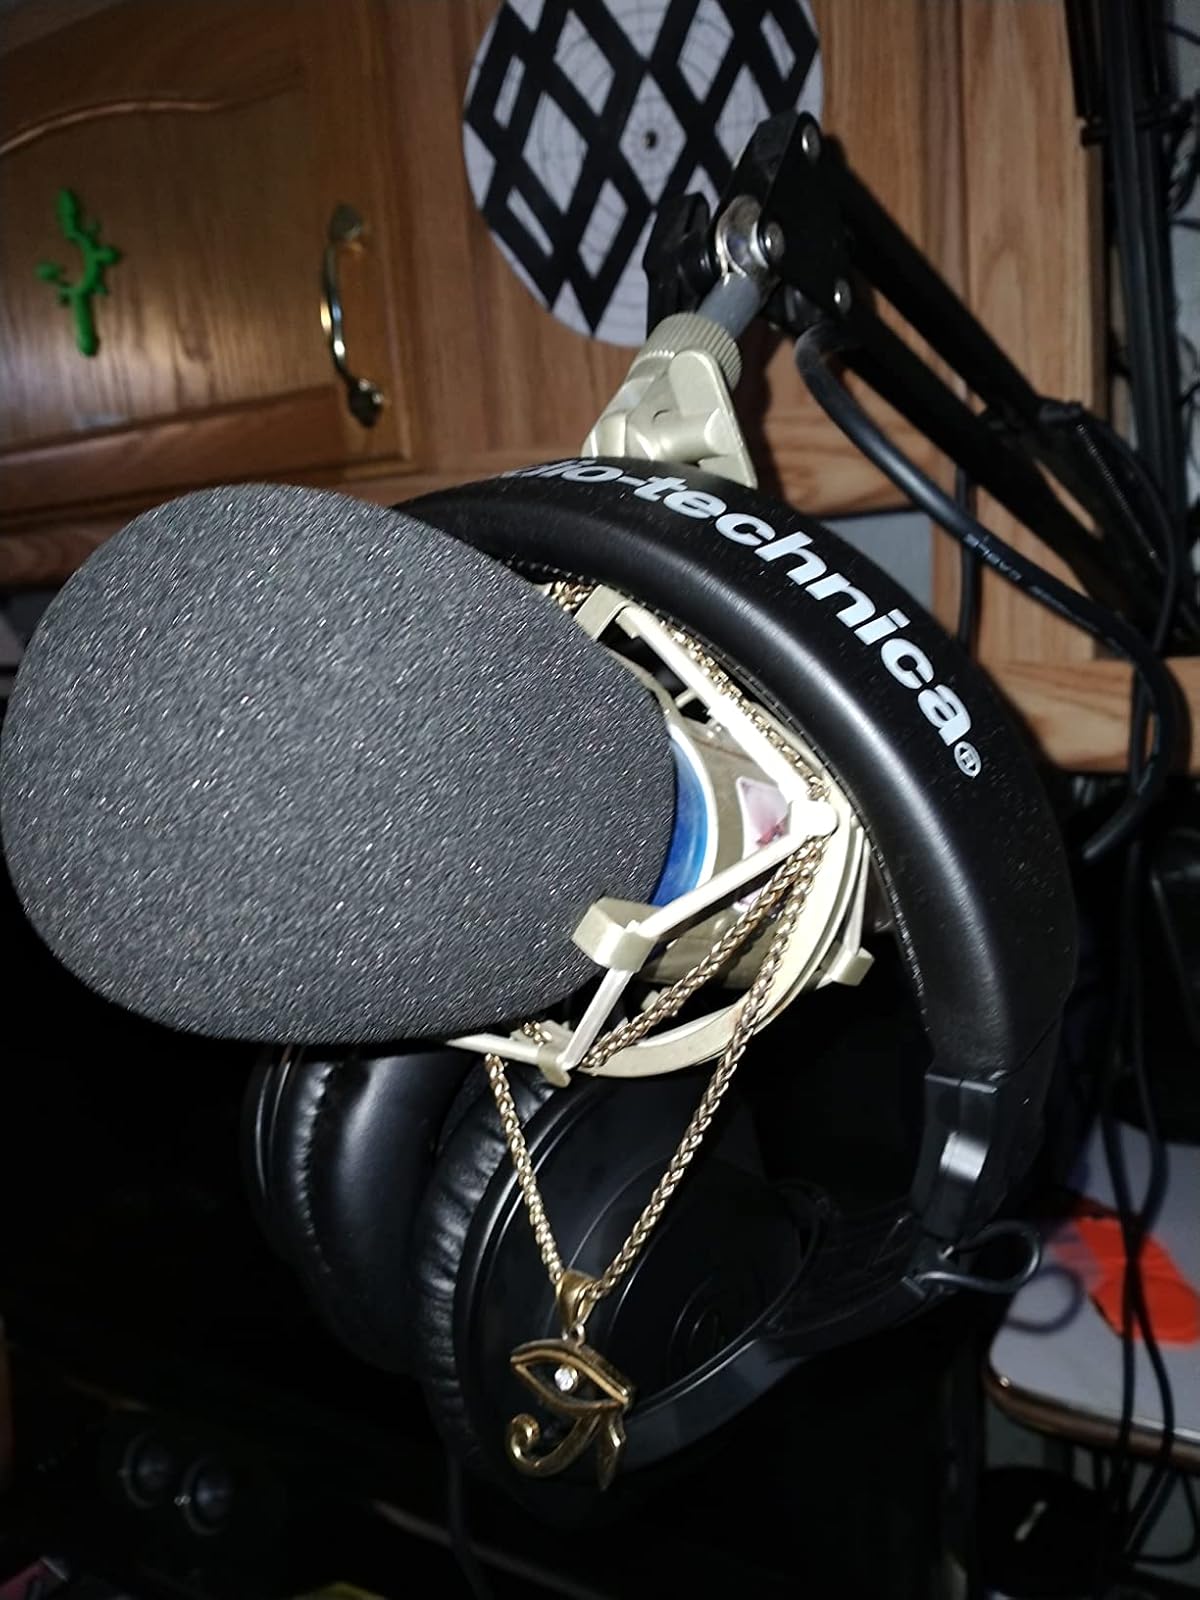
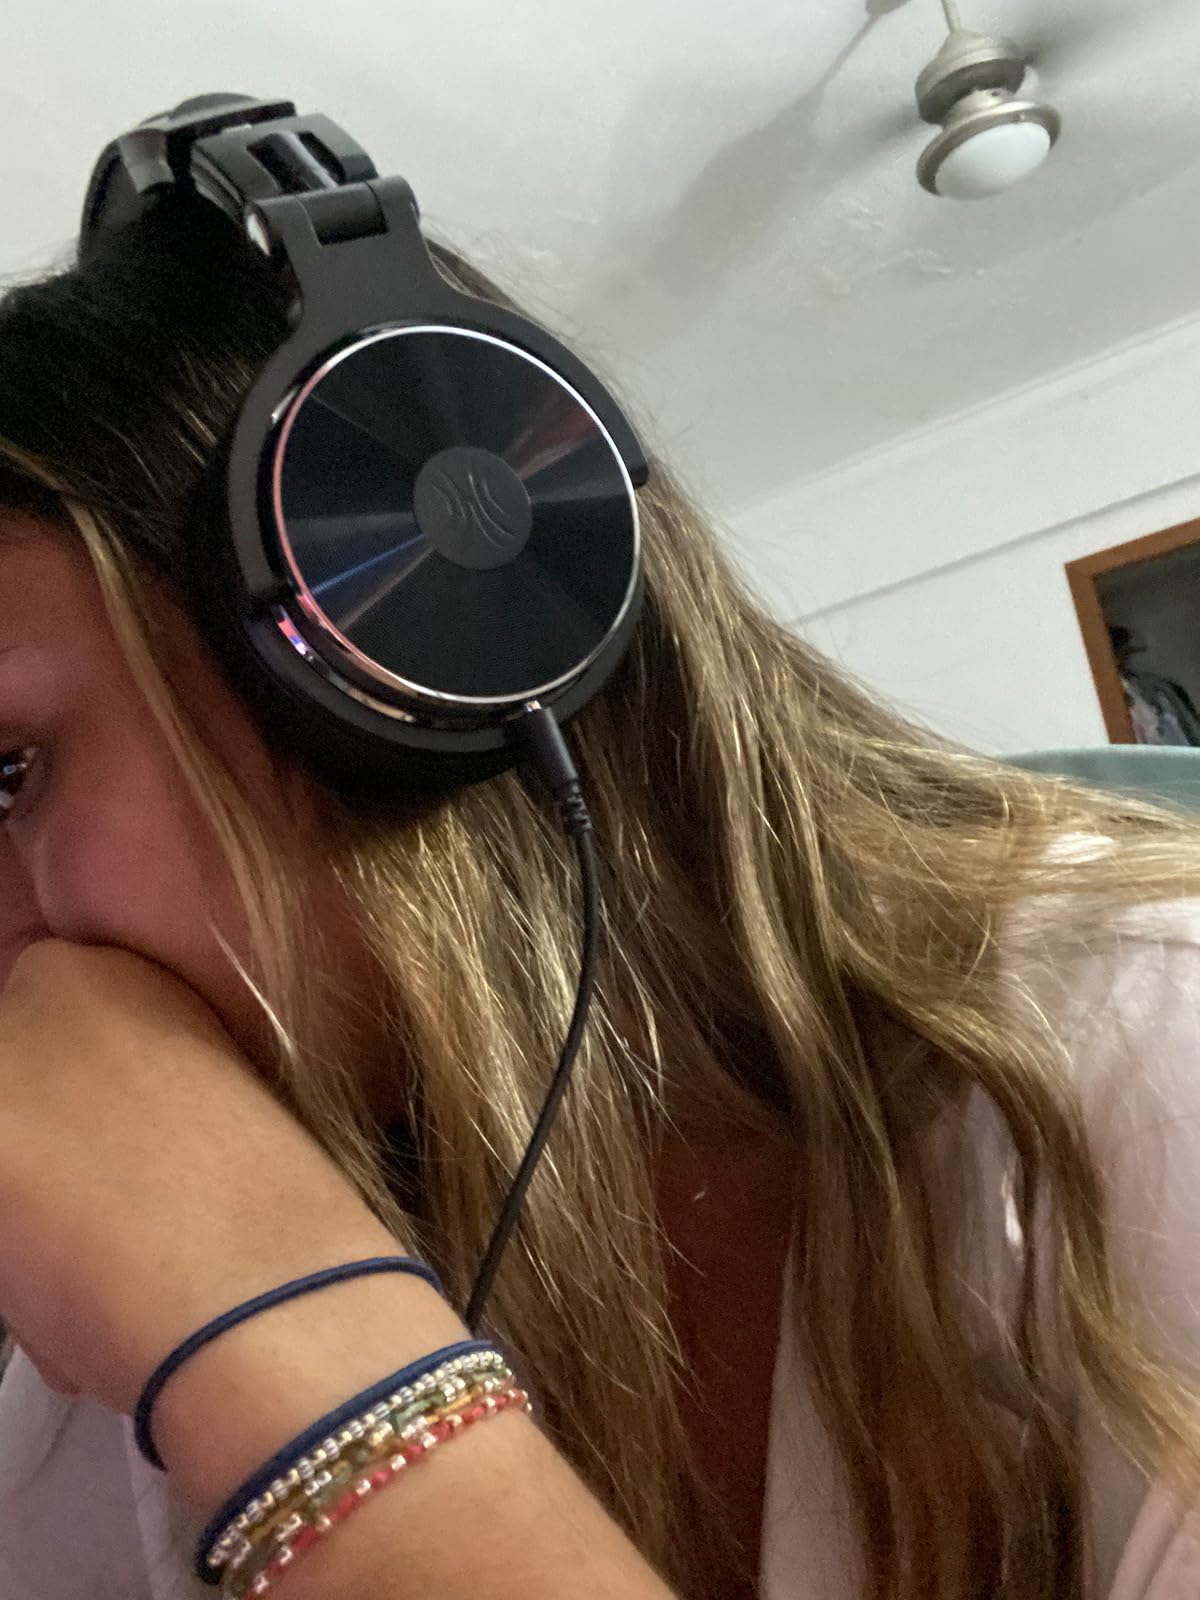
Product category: headphones
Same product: no